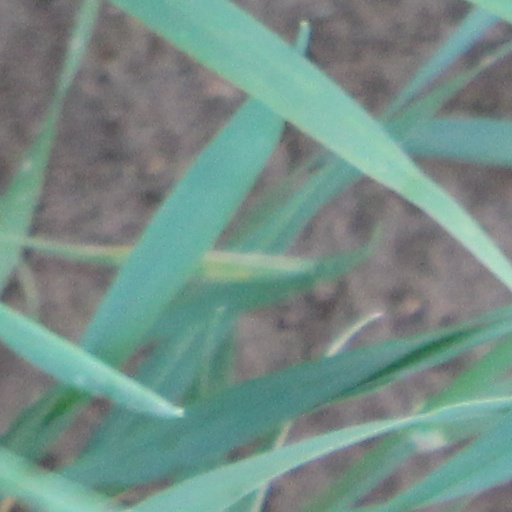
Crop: wheat